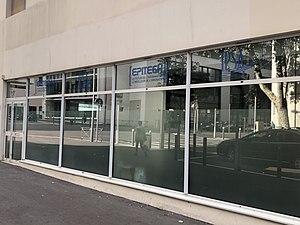
Campus marseillais de l’Institut polytechnique des sciences avancées